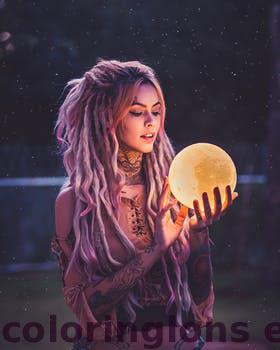
Label: Watermark